Manor of Haccombe

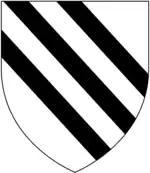
Arms of de Haccombe

The manor of Haccombe was a historic manor in the small parish of Haccombe, near the town of Newton Abbot, Devon, England. It was the seat of important branches of the Courtenay and Carew families.